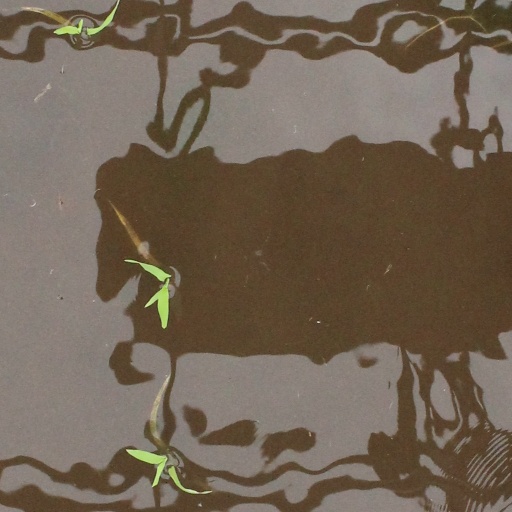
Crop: rice